Alexandru Bogdan-Pitești

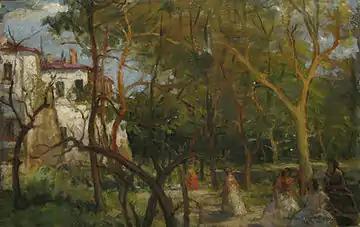
Nicolae Vermont's "Vara la conac" ("Summer at the Manor"), a 1912 depiction of Bogdan-Pitești's estate

After his return to Romania, Alexandru Bogdan-Pitești was still noted for his political activities, although these shifted to the background during his "Ileana" years. According to some reports, he spent some of his free time touring the countryside, rallying up peasants, inciting them to rebel, and mapping out a radical land reform. During the general election of 1899, he ran for a deputy seat in both Olt and Ilfov, without registering success. There was confusion as to Bogdan-Pitești's political affiliation. He was known as "the peasants' candidate", but both sides of the Romanian two-party system, the National Liberal Party and the Conservative group, accused the other of secretly supporting his bid.